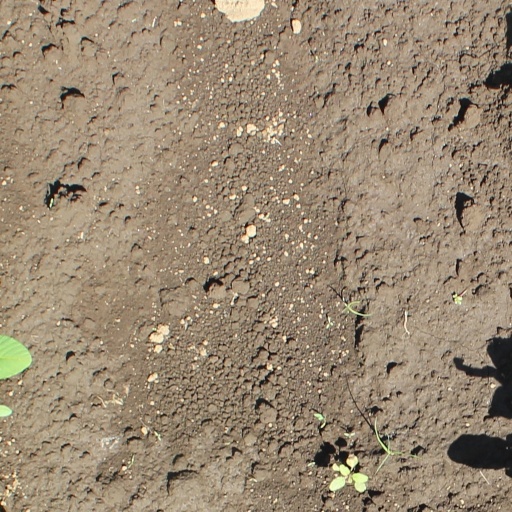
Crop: soybean